Past Life (film)

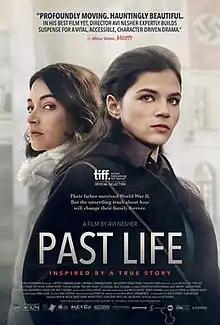
Theatrical release poster

Past Life (Hebrew: החטאים) is a 2016 Israeli drama film written and directed by Avi Nesher and starring Nelly Tagar and Joy Rieger. It is based on Baruch Milch's memoir "Can Heaven Be Void?" The film is the first of Nesher's planned trilogy.